Waste stabilization pond

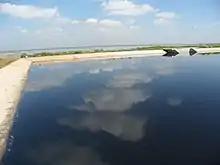
Facultative pond in Ruai, Kenya

Facultative stabilization ponds that receive raw wastewater are called primary facultative ponds. If they are receiving wastewater that has already been treated in anaerobic ponds, they are called secondary facultative ponds. Facultative stabilization ponds may also be used for treatment following other types of treatment processes such as upflow anaerobic sludge blanket (UASB) reactors, oxidation ditches or aerated lagoons. Compared with anaerobic ponds, facultative ponds are shallower (1.5 to 2.5 m deep) and have much larger surface areas. The surface area is important because it allows atmospheric oxygen to dissolve and sunlight radiation to penetrate the water. This allows for photosynthetic activity to occur which produces more oxygen.